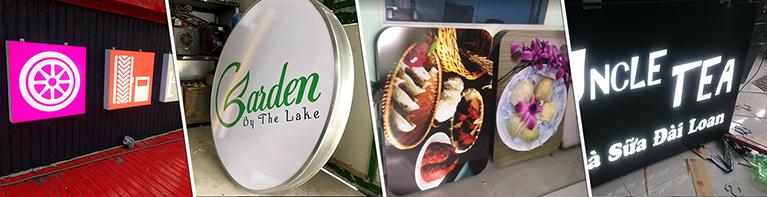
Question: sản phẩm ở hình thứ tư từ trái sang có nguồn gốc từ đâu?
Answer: từ đài loan